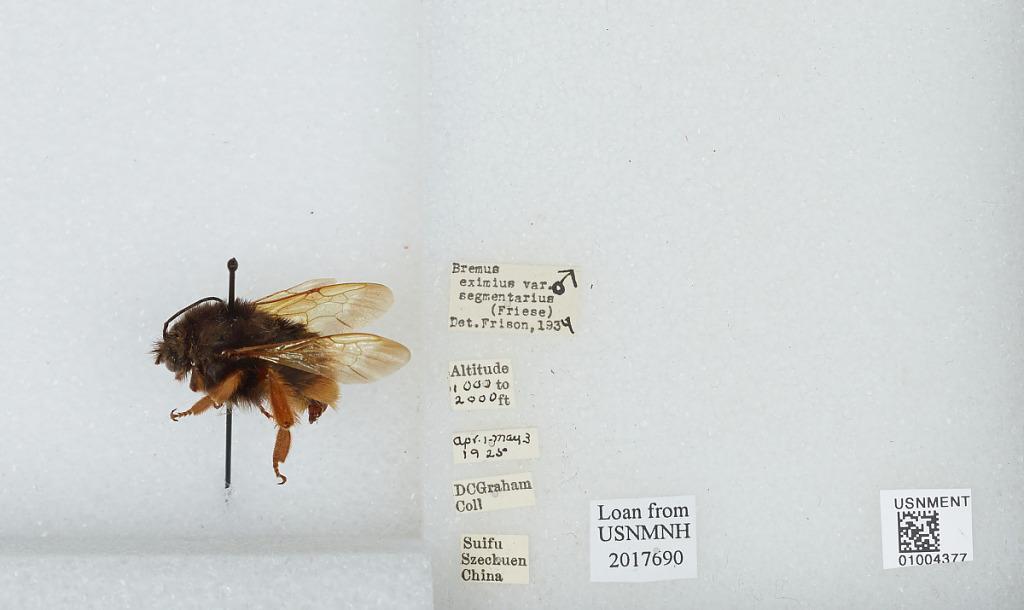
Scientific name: Bombus (Rufipedibombus) eximius Smith
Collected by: D. Graham
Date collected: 1925-4-1
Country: China
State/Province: Sichuan
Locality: Yibin
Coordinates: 28.77, 104.62
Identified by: Frison